M1918 helmet (Switzerland)

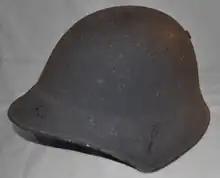
M18/40 Helmet, note the matte textured finish.

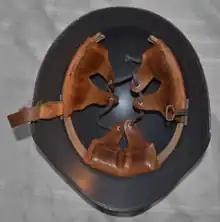
M18/40 Liner, with its three-quarter liner band and three liner pads along with the clamp and hook chin strap.

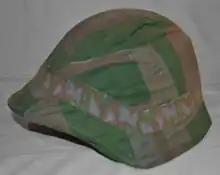
Summer side of the reversible cover for the helmet.

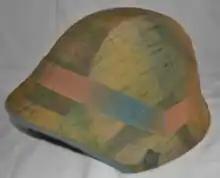
Autumn side of the cover.

The M1918 helmet (also known as M18) is a steel military combat helmet used by Switzerland from its introduction in 1924 to its replacement by the M1971. In 1940 improvements would be made to the design to which it would be called the M1918/40; and in June 1943, the color change in Black. The helmet would be seen used by Swiss servicemen until the late 20th century.